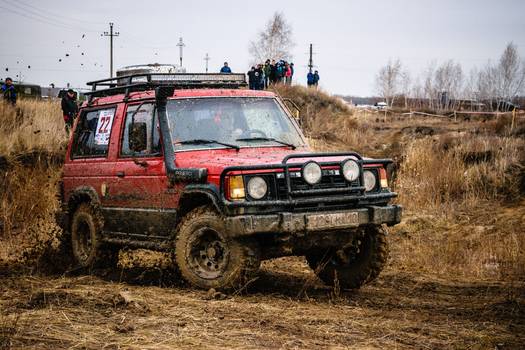
Label: No Watermark